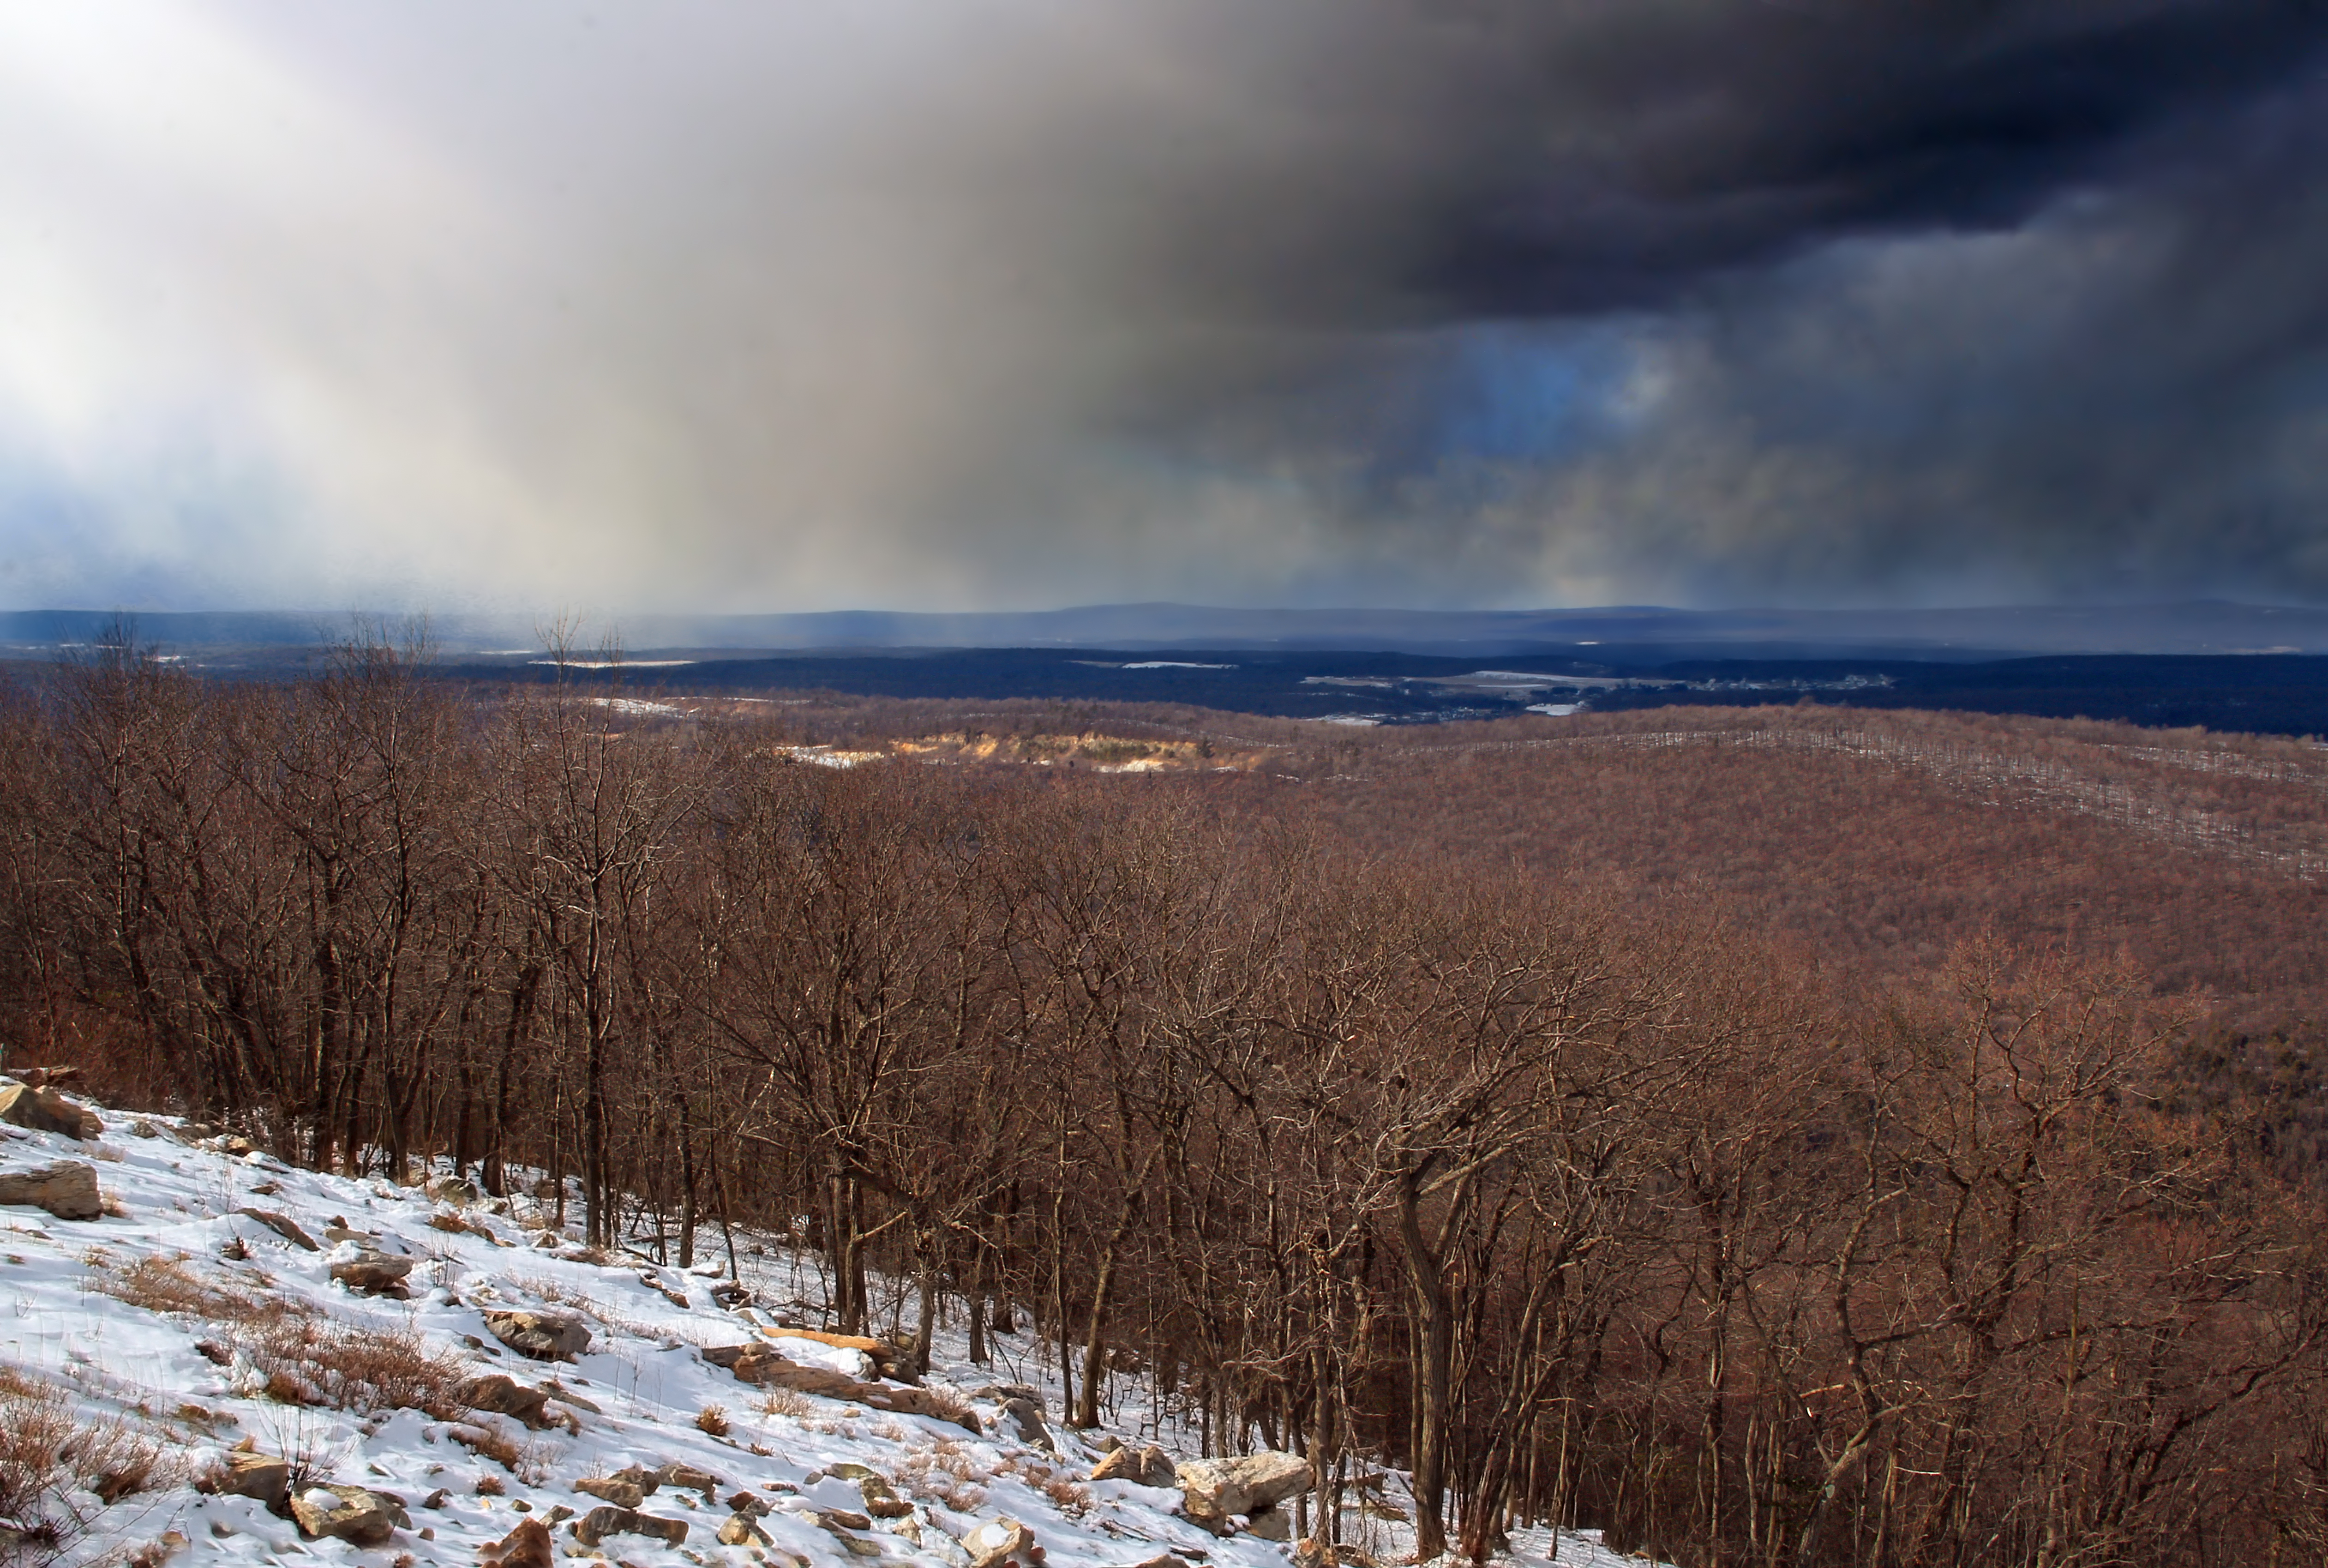
landscape, tree, nature, forest, horizon, wilderness, mountain, snow, winter, cloud, sky, hiking, sunlight, morning, hill, frost, dawn, valley, mountain range, cliff, weather, season, ridge, plain, trees, rocks, hills, creativecommons, clouds, mountains, appalachianmountains, monroecounty, poconos, deciduous, stratocumulus, pennsylvania, bluemountain, kittatinnymountain, sgl168, stategameland168, stategamelands168, appalachiantrail, fractocumulus, snowsquall, plateau, tundra, rural area, natural environment, geographical feature, atmospheric phenomenon, mountainous landforms